C. Farris Bryant

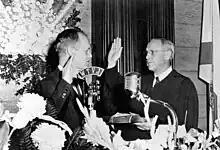
Farris Bryant being sworn in as Speaker of the Florida House of Representatives, 1953

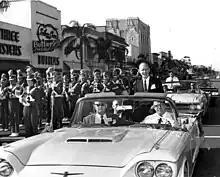
Democratic gubernatorial candidate Farris Bryant in lead car during a parade in Daytona Beach, 1960

When he returned from the war in 1945, Bryant was determined to regain the Florida House seat that he had given up after joining the Navy. He won election in 1946 and served his first session in the Florida Legislature in 1947 (the legislature had biennial sessions). Bryant served in the Florida House for five more sessions; his last session was in 1957. He sponsored, cosponsored, and supported legislation that led to the expansion of the state's junior college system, the creation of Florida's Turnpike, centralization of state purchasing, and the establishment of the Minimum Foundation Program, which ensured that even the poorest school districts could provide a decent, foundational education for children. And he led the effort to establish the Florida Legislative Council, a research body designed to report on the pros and cons of potential legislation while the legislature was out of session. He was conservative on fiscal matters, supporting economy in government. Influenced by his Methodist faith, Bryant was also conservative on many social issues and supported legislation to limit gambling in the state. His legislative prominence led to his election as speaker of the Florida House of Representatives in 1953. Bryant had fond memories of his time in the Florida House: "I had more fun in those ten years in the political world than I had at any other time."